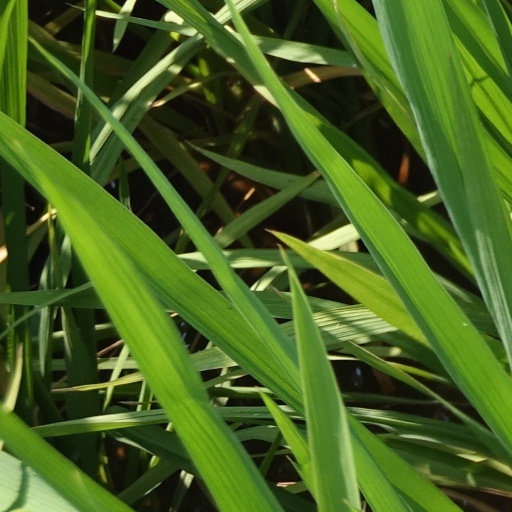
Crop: rice